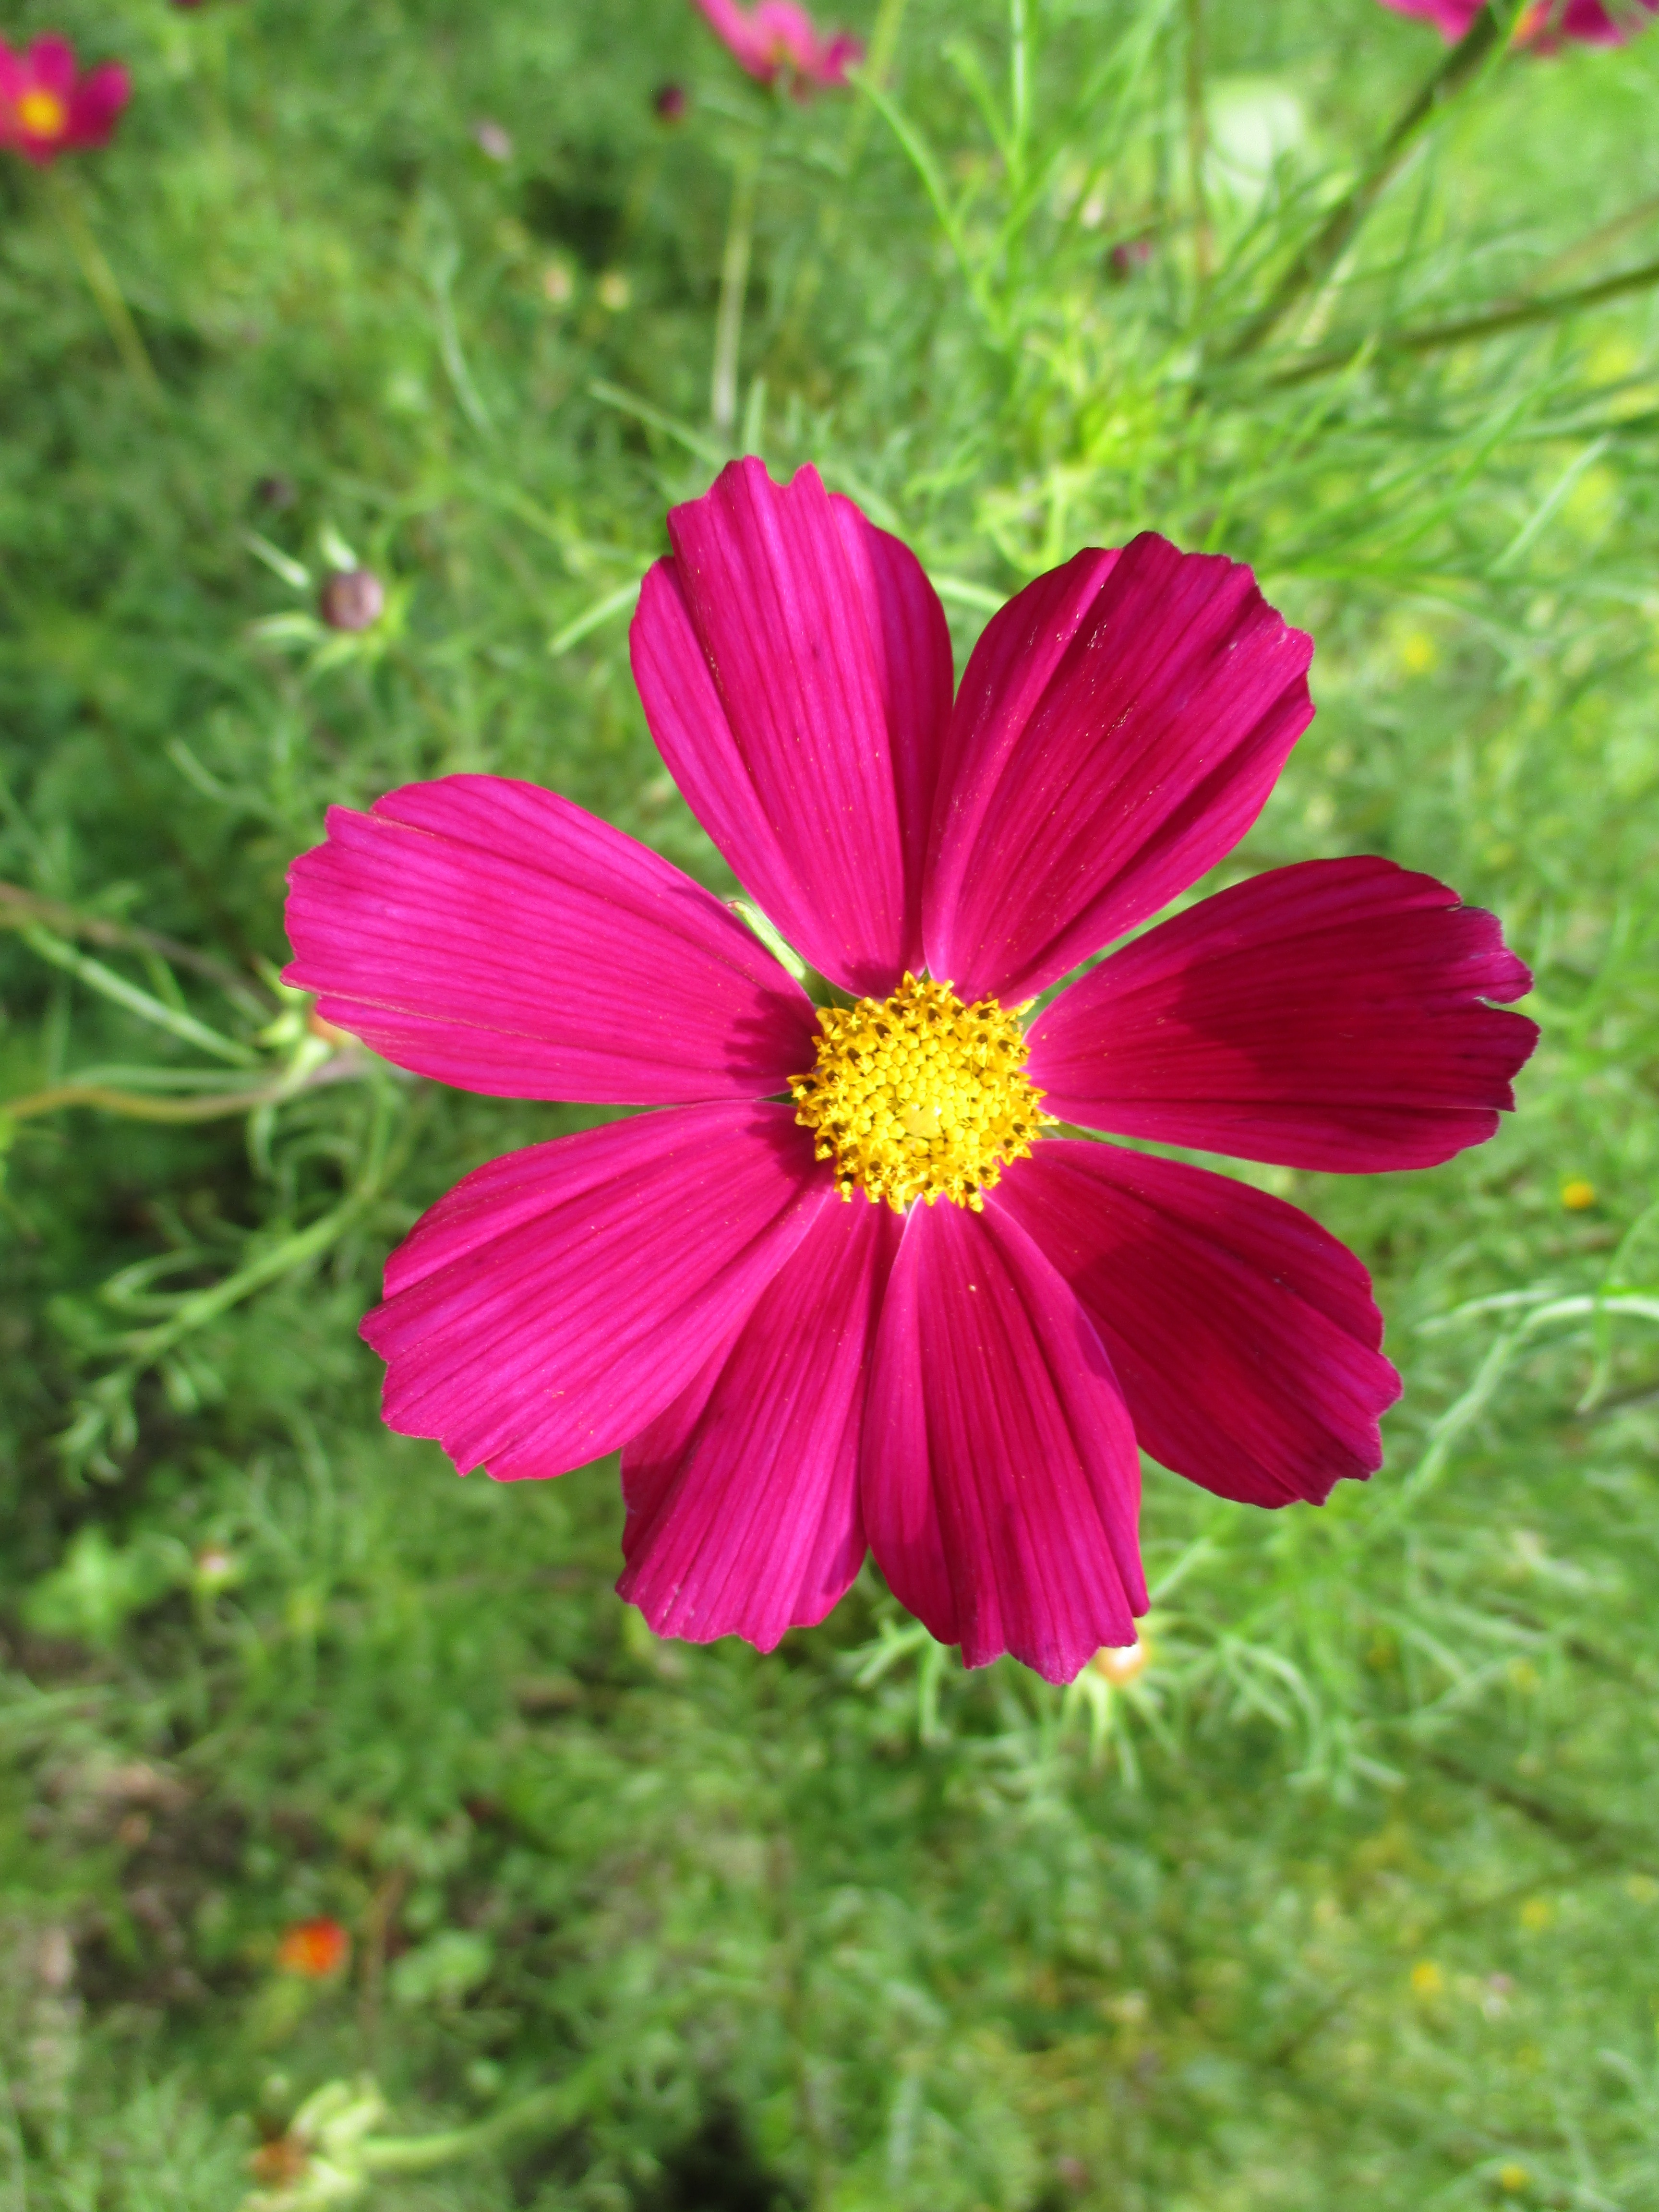
nature, plant, meadow, cosmos, flower, petal, summer, color, space, botany, garden, closeup, pink, flora, plants, wildflower, symmetry, blooms, macro photography, flowering plant, the petals, daisy family, on tek, annual plant, land plant, garden cosmos